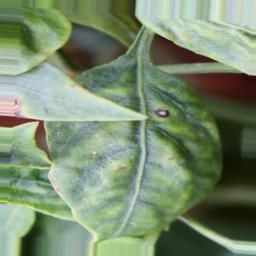
Label: cercospora